François van Rysselberghe

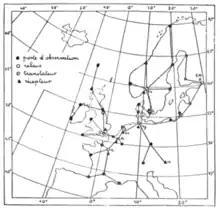
François Van Rysselberghe's international telemeteorography project (1873)

François Van Rysselbergh was born into a modest Ghent family, his father, Jean-Baptiste Van Rysselberghe, was a carpenter, he had married another Ghent woman, Mélanie Rommens. The couple would have nine children, three of whom died at a young age. François was the eldest of the siblings. The family first settled in Turnhout, where François received his primary education. The family then returned to Ghent. After completing his secondary studies before the age of 17 at the Sint-Barbaracollege, he was forced to work to financially support his family and then accepted a post of supervisor of a boarding school, first in Ninove first and then in Tournai. He then accepted a course load in a private school in Ghent. Although his basic education was literary, he was interested in science and particularly in mathematics and physics and took courses at the industrial school. In 1865 he successfully passed an examination for the post of second professor of mathematics at the Ostend navigation school, where he gave courses in nautical astronomy and mathematics. While he was teaching there, he was a candidate in physical sciences and mathematics at the University of Liège and graduated in 1869. The same year, he married Henriette Housmans in Ostend. The couple, established in Ostend, would have seven children.